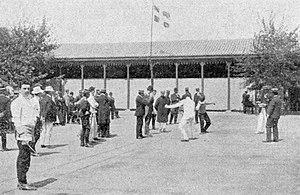
Finale de la Coupe d'épée aux Jeux intercalaires de 1906 sur un terrain de gymnastique proche du stade (Georges Dillon-Kavanagh à gauche).
Aux Jeux olympiques intercalaires de 1906 à Athènes, huit épreuves d’escrime se sont déroulées.
Georges Arthur Dillon-Kavanagh du Fertagh, né le 14 février 1873 à Nîmes et mort le 4 août 1944 à Laugnac, est un escrimeur français.